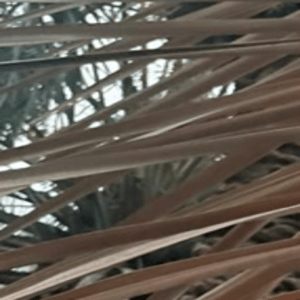
Label: Magnesium Deficiency